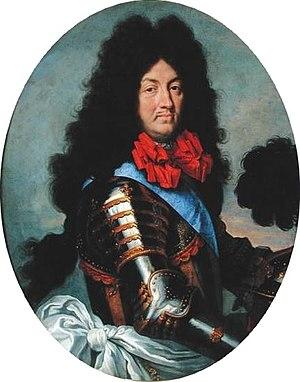
Le Fort Saint-Louis au Texas, fut fondé en 1685 par l'explorateur français René Robert Cavelier de La Salle et les membres de son expédition, parmi lesquels le missionnaire jésuite Zénobie Membre, sur les berges de la Garcitas Creek, à quelques kilomètres à l'intérieur des terres depuis l'embouchure du fleuve Lavaca. La Salle avait l'intention de créer la colonie à l'embouchure du Mississippi, mais des cartes imprécises et des erreurs de navigation conduisirent ses navires à plus de six cents kilomètres à l'ouest, sur les côtes du Texas.
Benoît Binet, actif au XVIIᵉ siècle, est un coiffeur français, perruquier du roi Louis XIV.
Le muscadet est un vin blanc sec d'appellation d'origine contrôlée produit principalement en Loire-Atlantique au sud de Nantes, et débordant partiellement sur le Maine-et-Loire et la Vendée. Ce vin du vignoble de la vallée de la Loire est issu d'un cépage unique, le melon de Bourgogne. Cette appellation est classée AOC depuis 1937 et couvre une superficie d'environ 8 300 hectares vers l'an 2016.